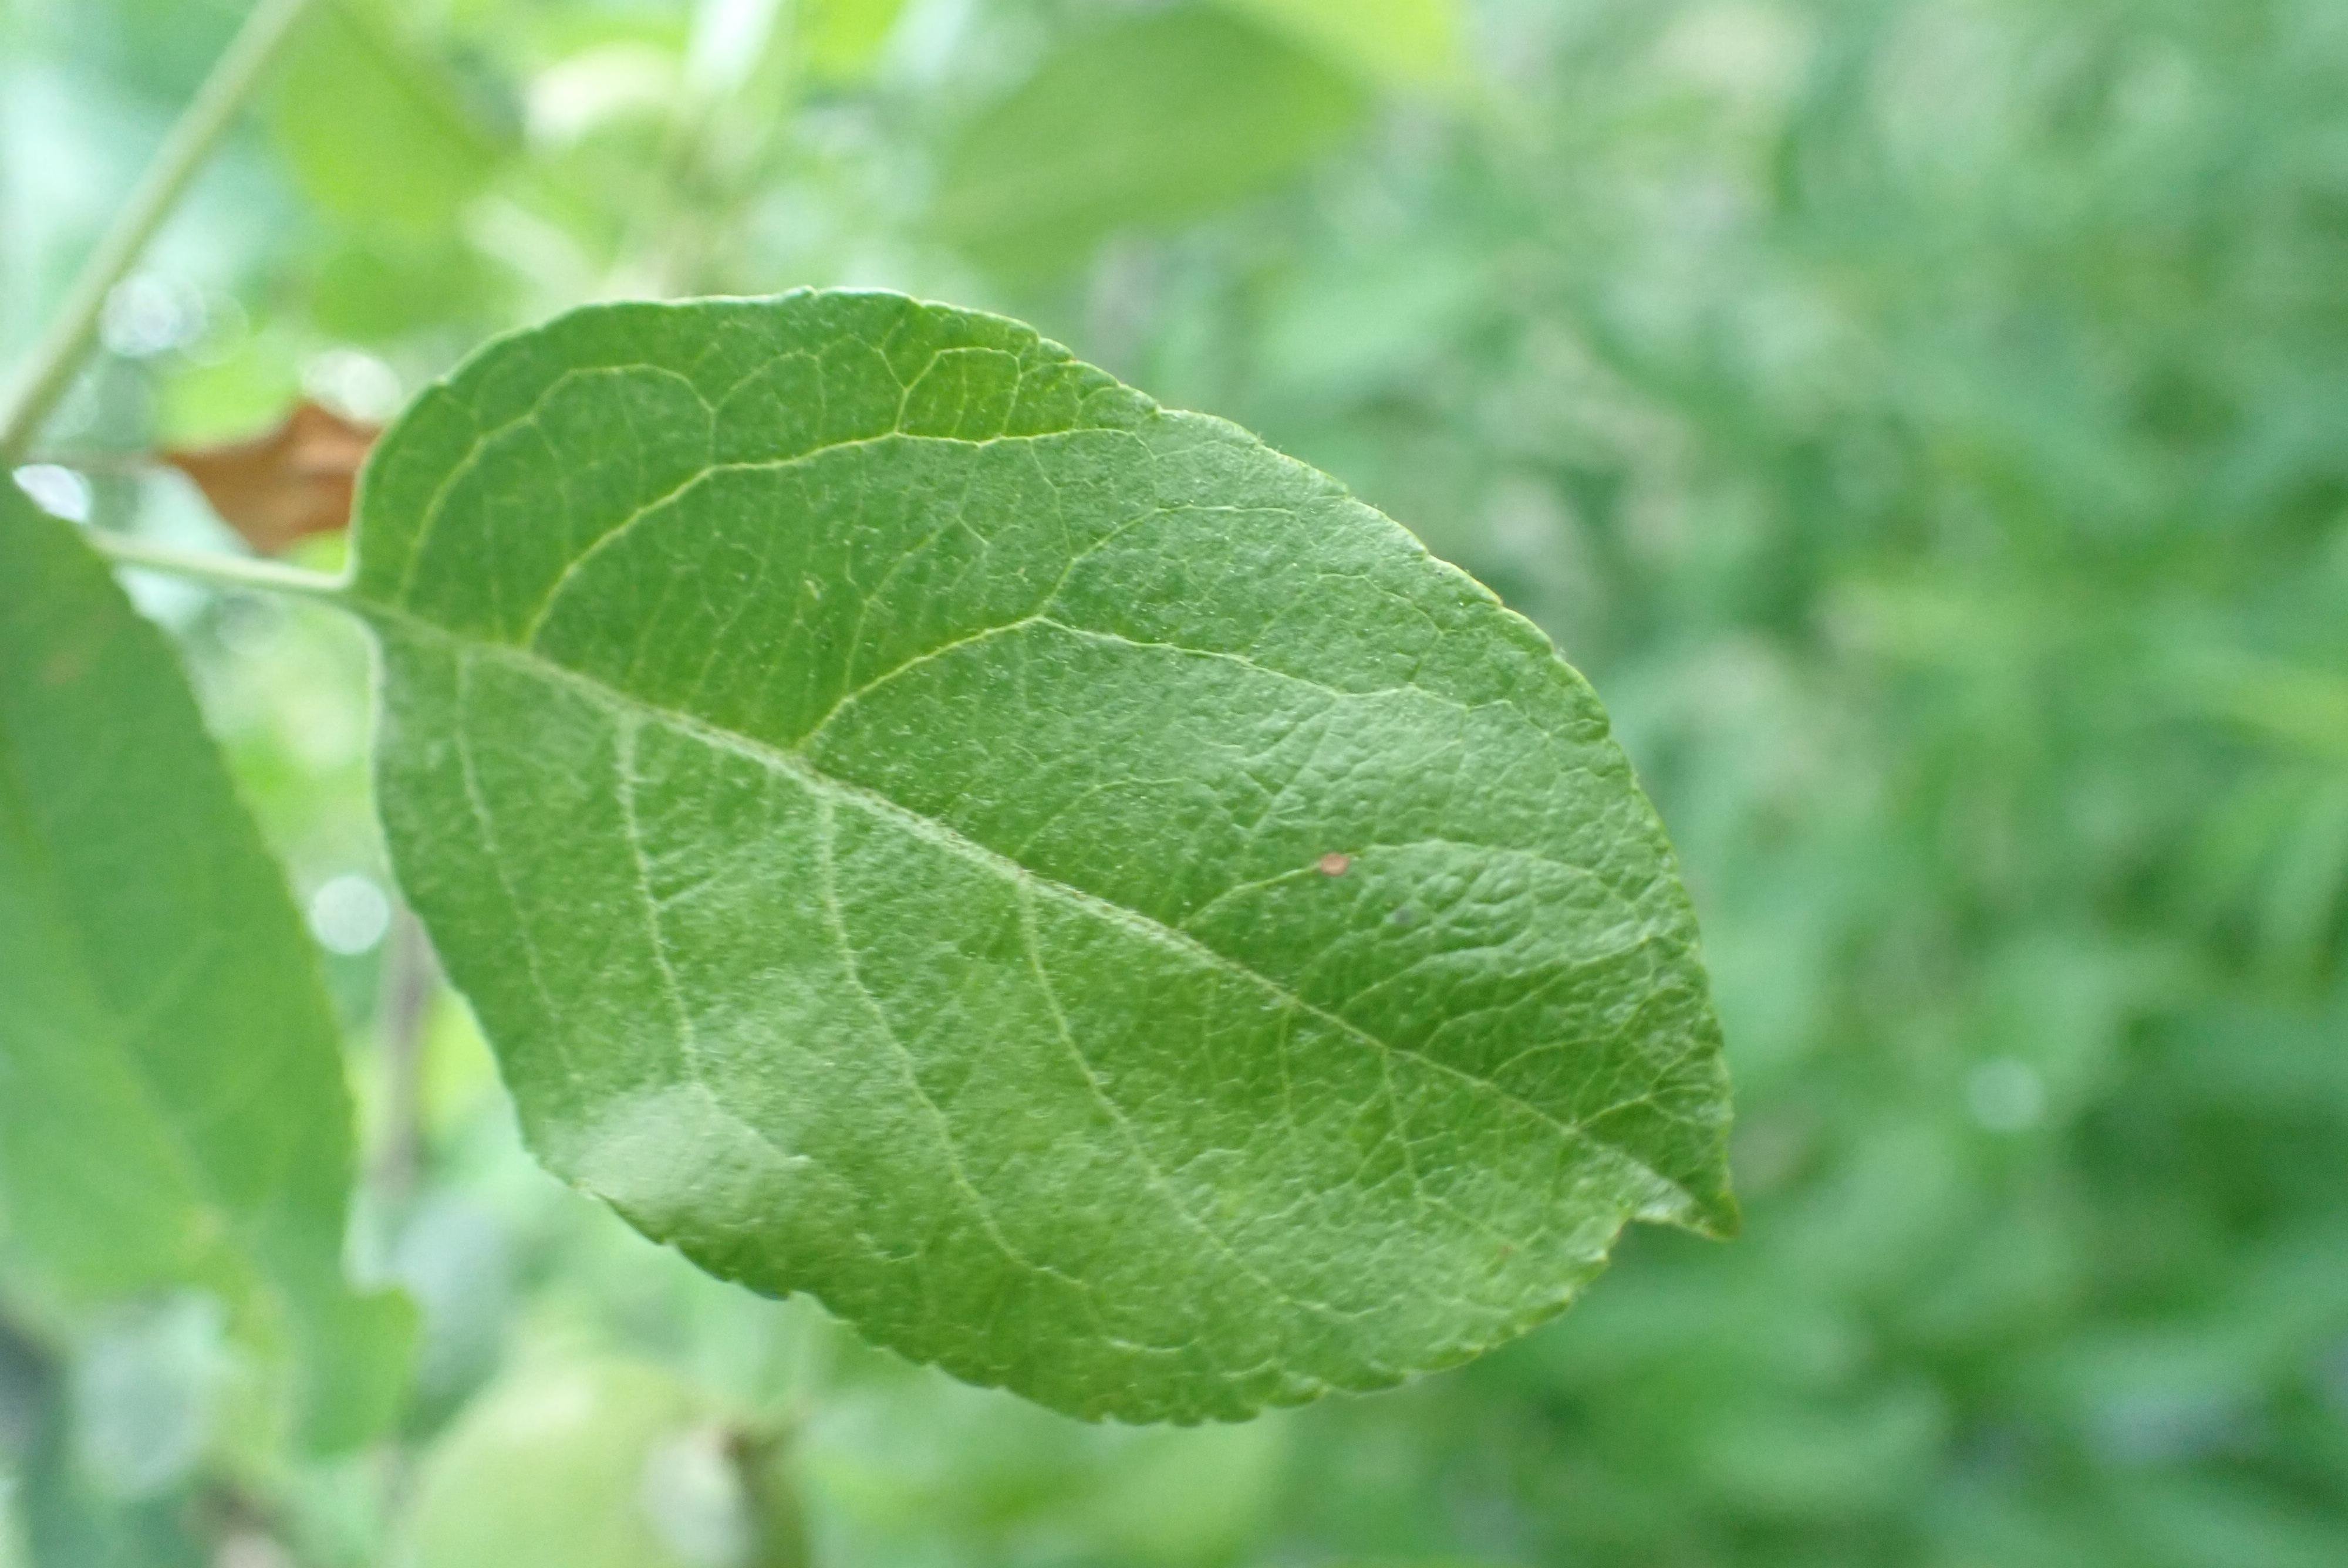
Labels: healthy